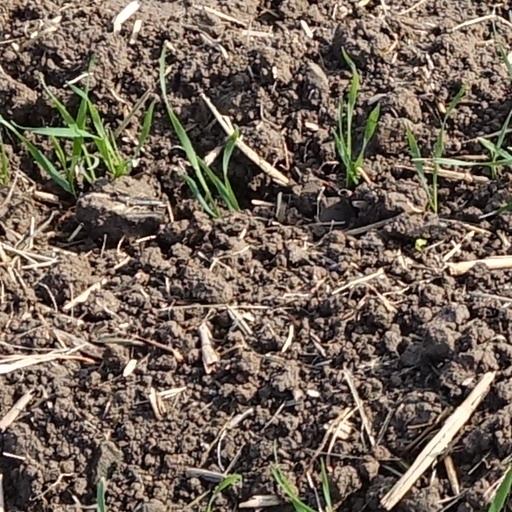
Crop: wheat